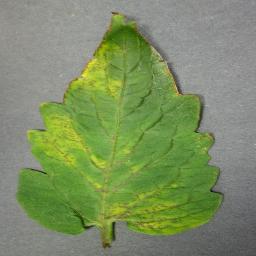
Label: Tomato___Tomato_Yellow_Leaf_Curl_Virus